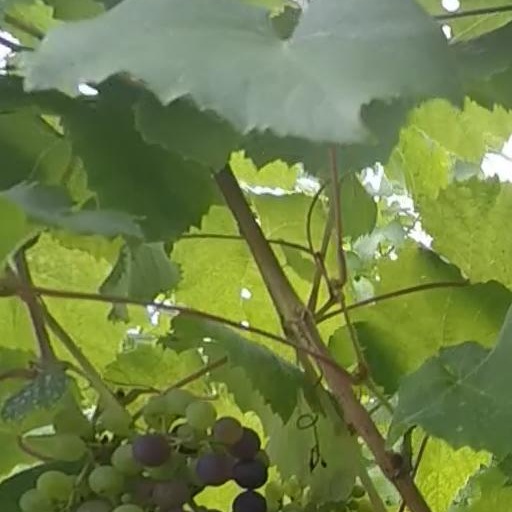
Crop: grape